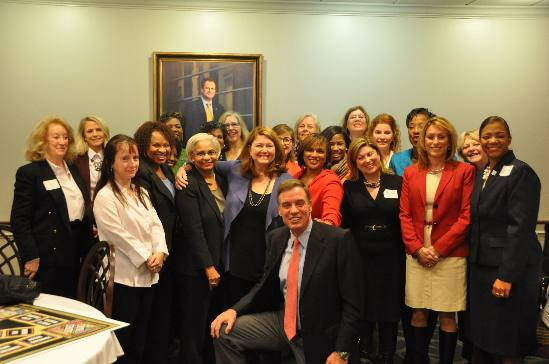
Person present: Yes